Native American cultures in the United States

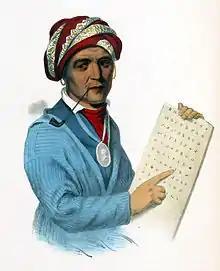
Sequoyah, inventor of the Cherokee syllabary

Native Americans in the United States have developed several original systems of communication, both in Pre-Columbian times, and later as a response to European influences. For example, the Iroquois, living around the Great Lakes and extending east and north, used strings or belts called "wampum" that served a dual function: the knots and beaded designs mnemonically chronicled tribal stories and legends, and further served as a medium of exchange and a unit of measure. The keepers of the articles were seen as tribal dignitaries.